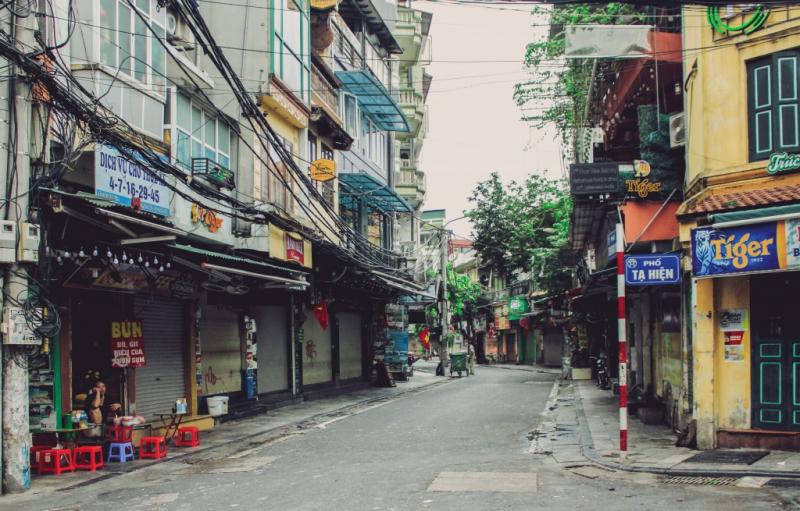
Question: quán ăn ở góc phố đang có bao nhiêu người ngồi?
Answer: một người